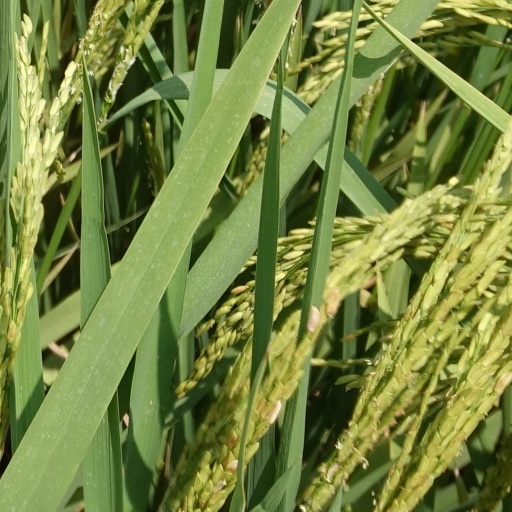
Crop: rice